Muties

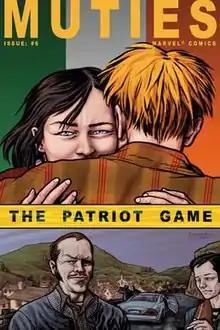

Muties is a six issue miniseries from Marvel Comics which ran from February to July 2002.